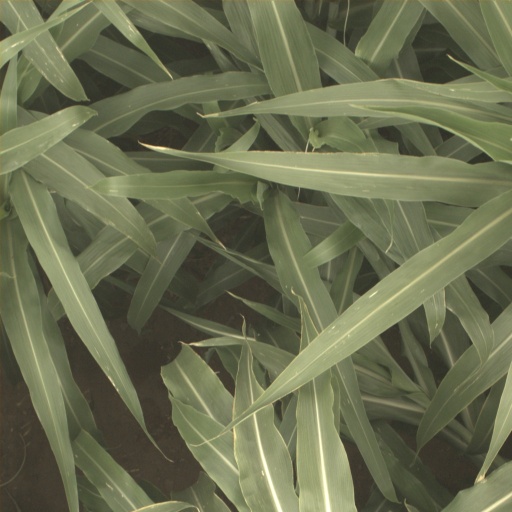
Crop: sorghum